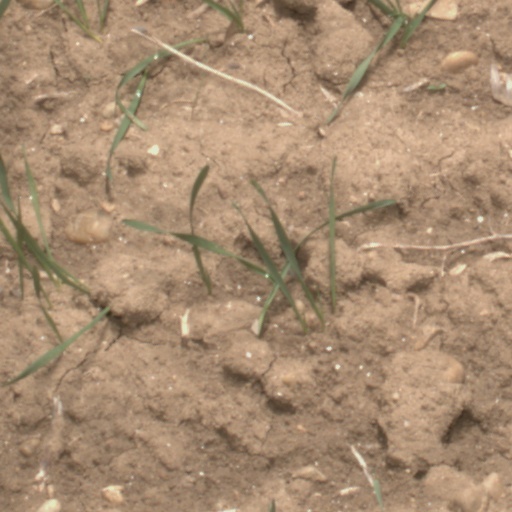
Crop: wheat